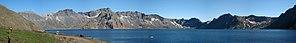
Le Ryanggang est une province de la Corée du Nord, située au nord-est du pays, et longeant la Chine sur sa frontière nord, en particulier la Préfecture autonome coréenne de Yanbian et la ville-préfecture de Baishan. Il est également entouré par le Jagang à l'ouest, le Hamgyong du Nord à l'est et le Hamgyong du Sud au sud dont il a été détaché en 1954. La capitale provinciale est la ville de Hyesan. En Corée du Sud, le Ryanggang est appelé Yanggang. C'est une région montagneuse possédant un climat continental humide avec des hivers très rigoureux mais secs et des étés bien arrosés. Le recensement de 2008 y dénombre 719 269 habitants, ce qui en fait la province la moins peuplée de Corée du Nord, et aussi la moins dense avec 50 hab/km².